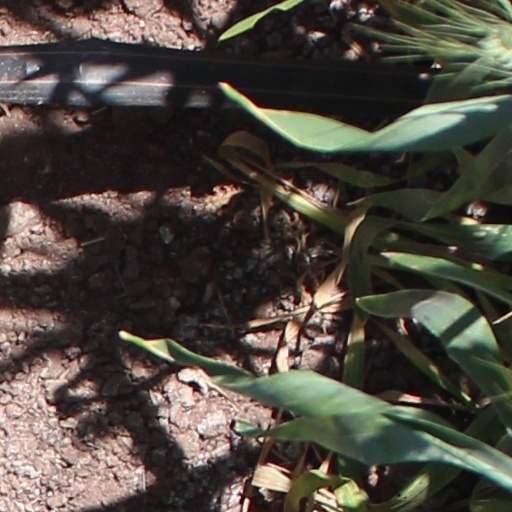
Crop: wheat